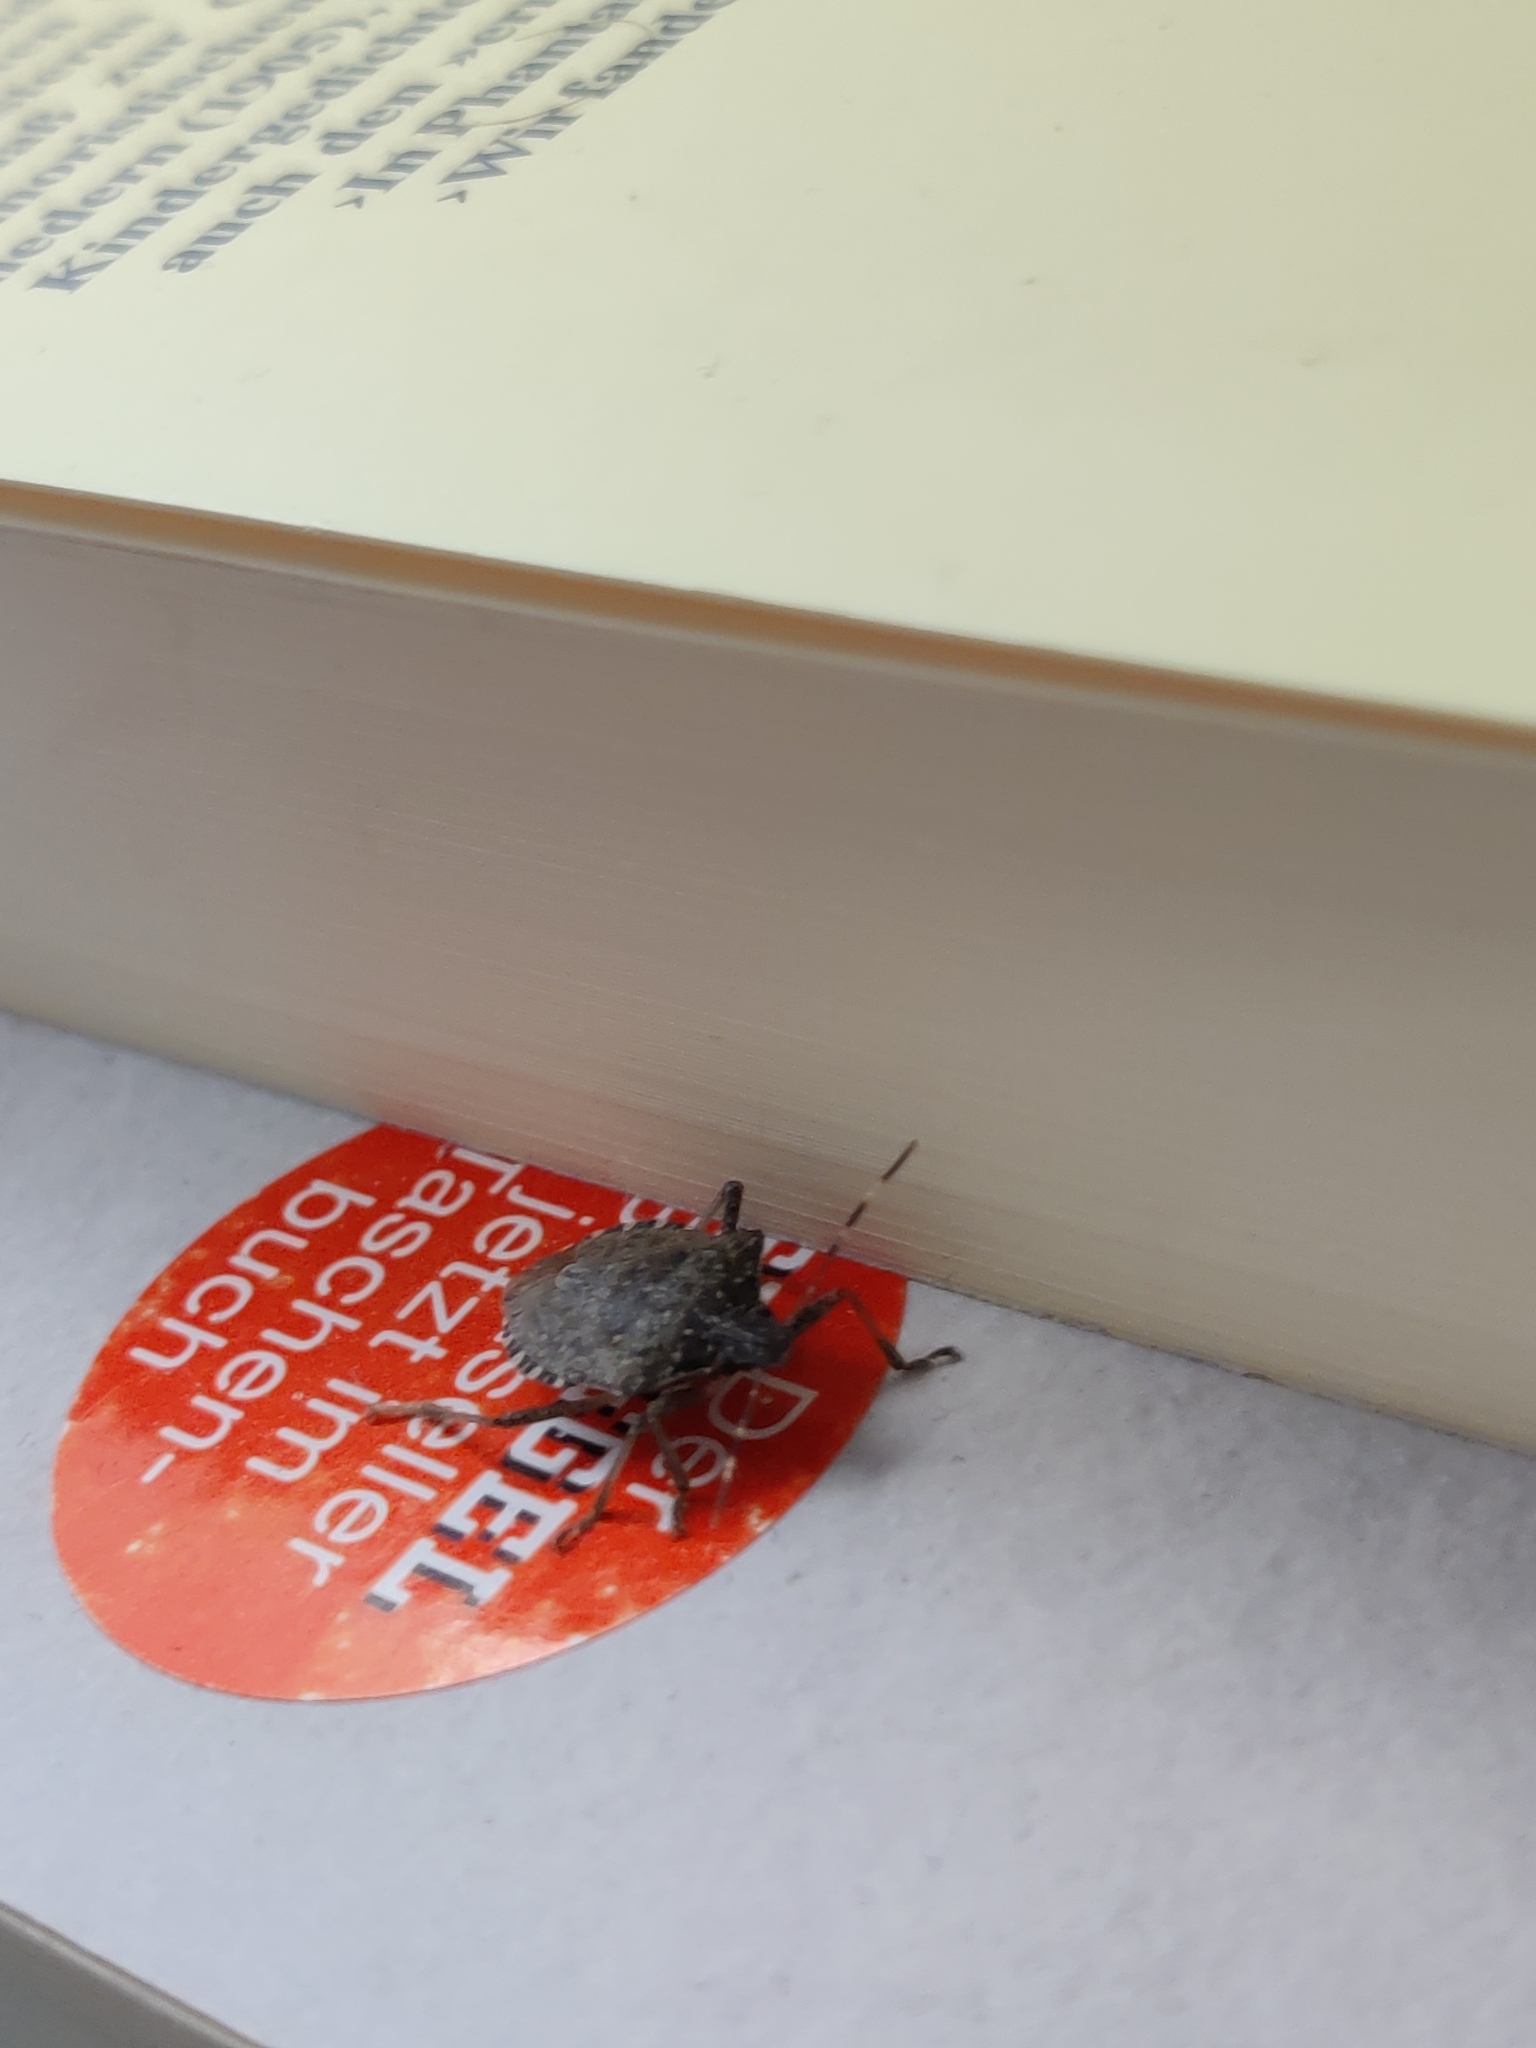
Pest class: stink_bug